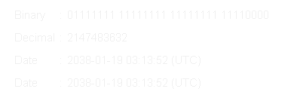
Bug de l'an 2038. Forme binaire / Forme décimale / Fausse date / Vraie date 日本語: 2038年問題。上から二進数表示、十進数表示、2038年の影響を受けた時間、正しい時間を示す。 Русский: Проблема 2038 года. Двоичный вид / Десятичный вид / Ошибочное время / Реальное время 中文（繁體）‎: 2038年問題，從上到下分別為二進制、十進制、計算機所理解的時間、實際時間 中文（简体）‎: 2038年问题，从上到下分别为二进制、十进制、计算机所理解的时间、实际时间 فارسی: مشکل سال ۲۰۳۸، دودویی، دهدهی، زمان نادرست، زمان درست
Le bug de l'an 2038 ou bogue de l'an 2038 est un bug informatique similaire au bug de l'an 2000 qui pourrait perturber le fonctionnement d'un grand nombre de systèmes informatiques le 19 janvier 2038 à 3 h 14 min 8 s, temps universel. Ils afficheront alors 13 décembre 1901, et 20 h 45 min 52 s.
L'heure Unix ou heure Posix est une mesure du temps basée sur le nombre de secondes écoulées depuis le 1ᵉʳ janvier 1970 00:00:00 UTC, hors secondes intercalaires. Elle est utilisée principalement dans les systèmes qui respectent la norme POSIX, dont les systèmes de type Unix, d'où son nom. C'est la représentation POSIX du temps.